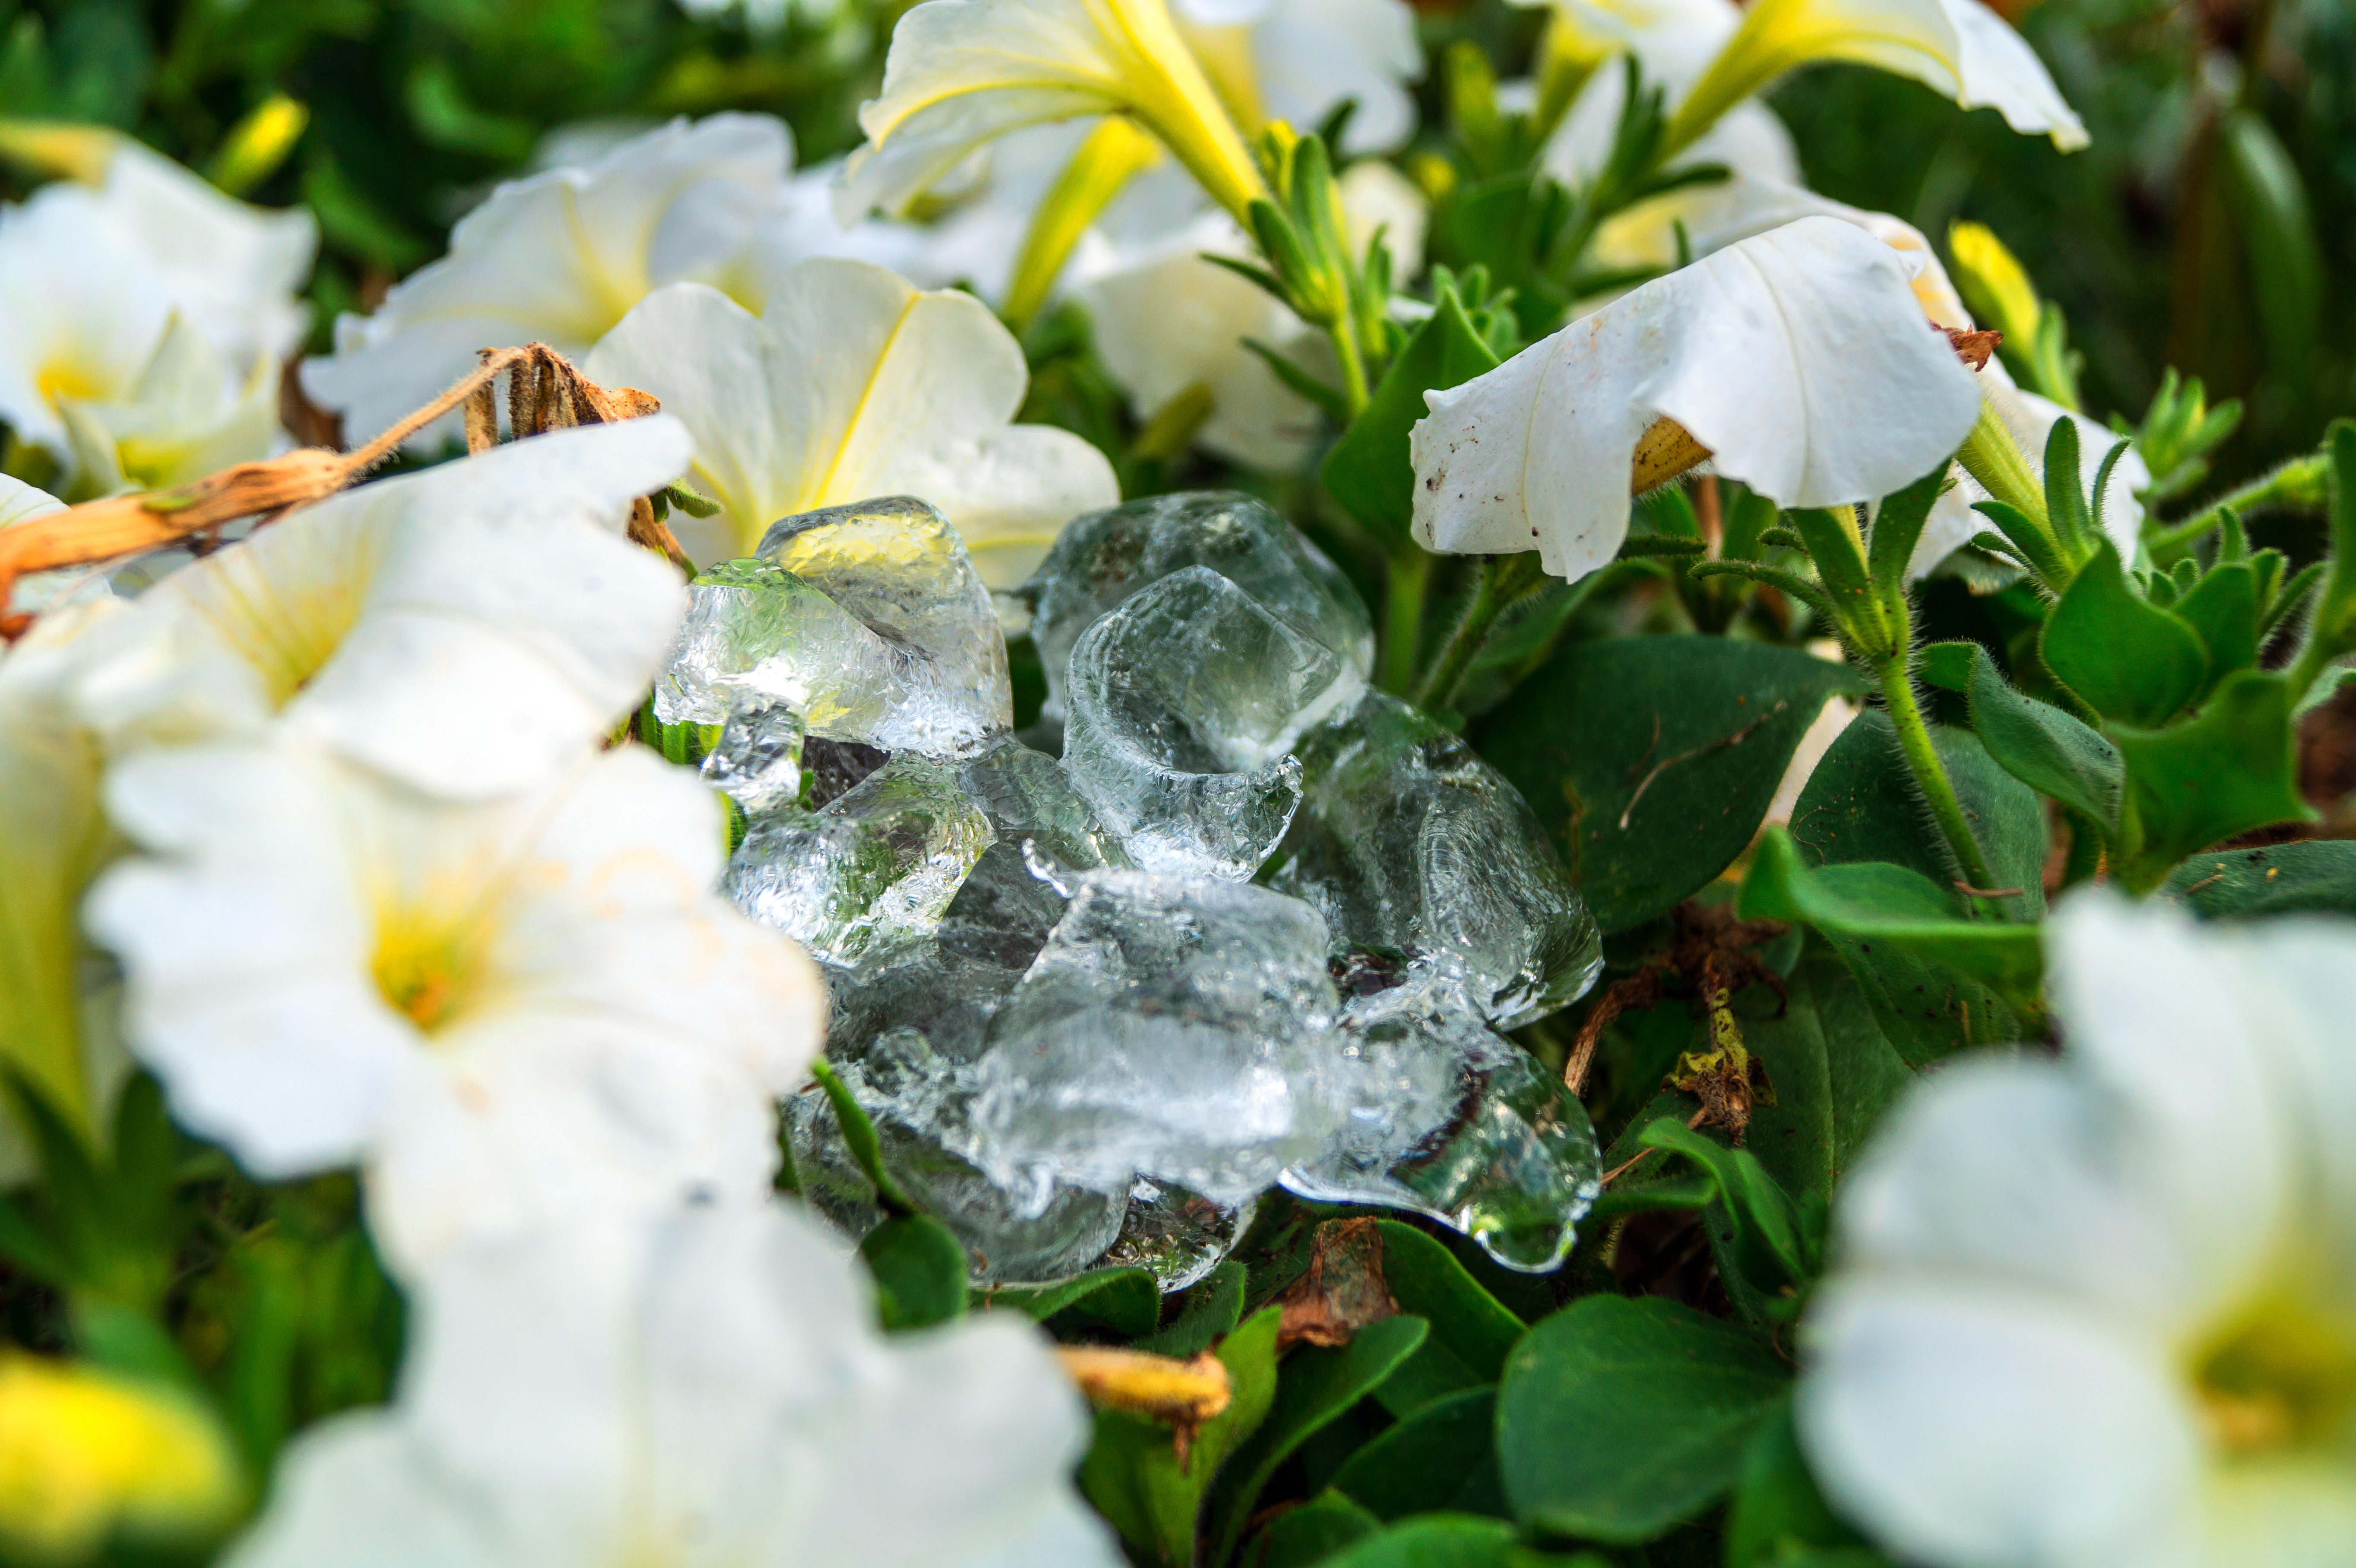
nature, blossom, plant, leaf, flower, petal, summer, ice, green, park, botany, yellow, garden, flora, plants, wildflower, flowers, close up, uk, england, shrub, icy, saint, nicholas, macro photography, warwick, jasmine, flowering plant, land plant